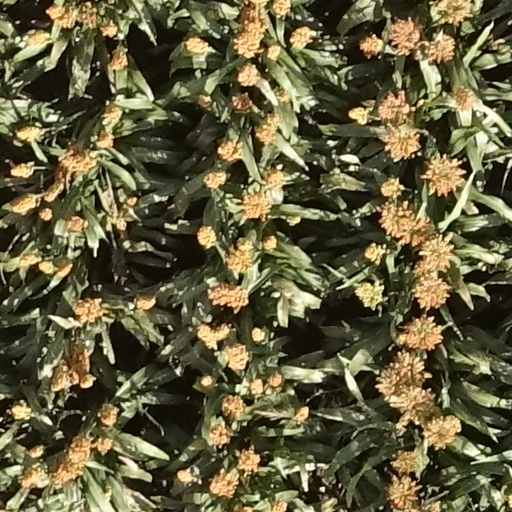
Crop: sorghum